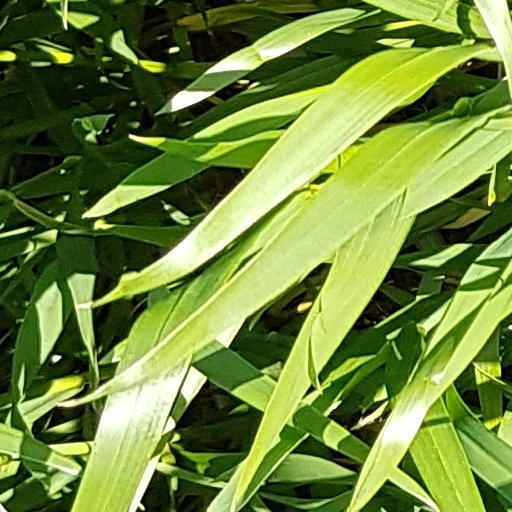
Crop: wheat